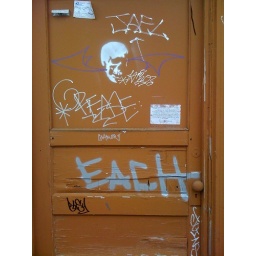
door on side of the albina coffee house in north portland